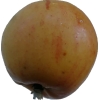
Label: apple